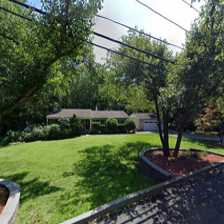
Label: streetView